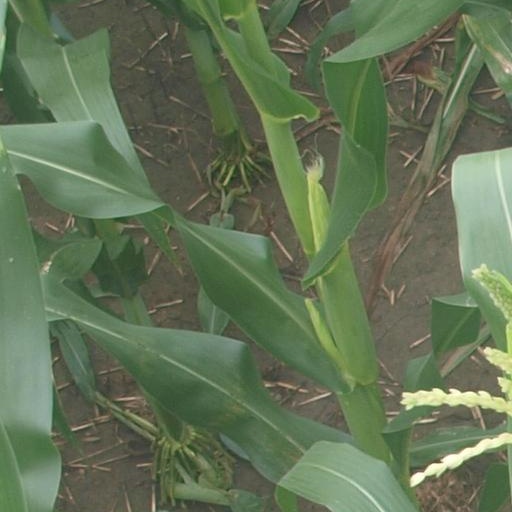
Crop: maize; corn